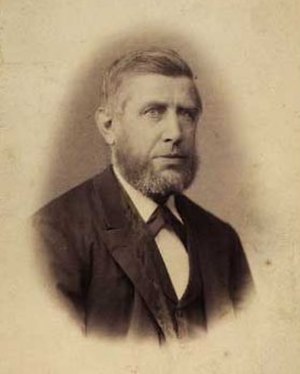
C.C. Bønløkke
C.C. Bønløkke